Ferrodraco

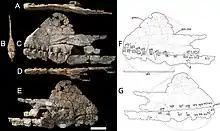
Skull and mandible of "Ferrodraco" in different angles (left), and schematic diagram (right)

The describing authors indicated two autapomorphies (distinguishing traits) that "Ferrodraco" had. The first tooth pair in both the premaxillae of the snout and in the front lower jaws is smaller than the other front teeth. The fourth to seventh tooth pairs are smaller than the third and eighth pair.